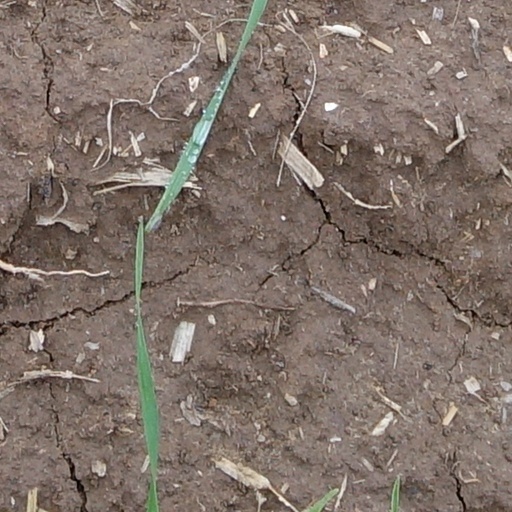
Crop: wheat